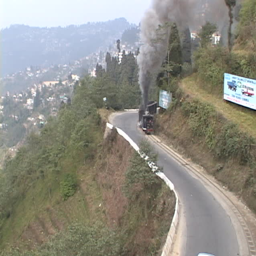
steam train winds through the mountains .